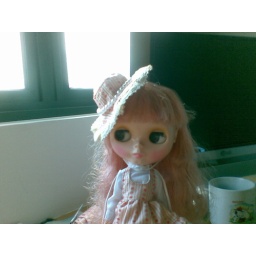
Woohoo! Wearing her new clothes @ home. Yes, I was drinking coke at that time- thus the cup beside her